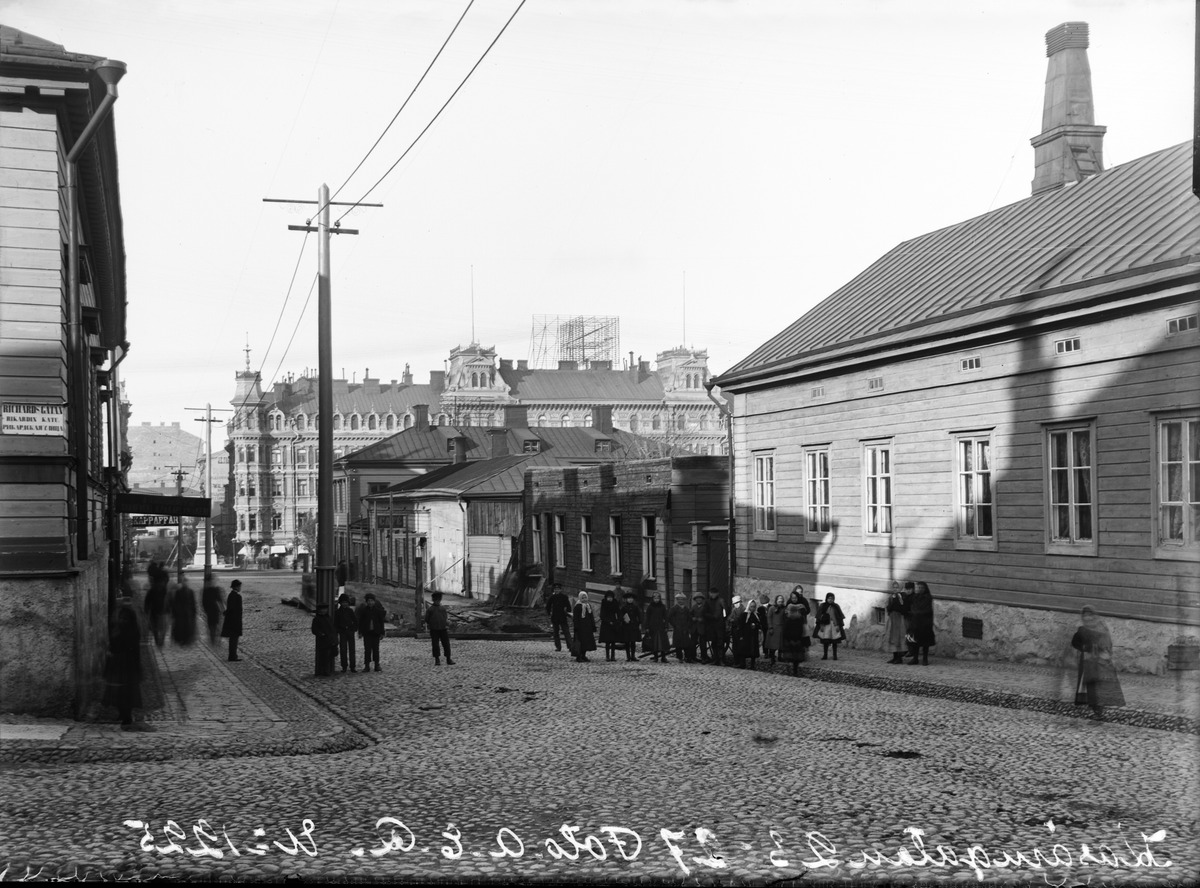
Näkymä Rikhardinkadun ja Kasarmikadun kulmasta pohjoiseen, oikealla Kasarmikatu 23, 25, 27 ja taustalla Kluuvikatu 1 (Pohjoisesplanadi 27), vasemmalla Kasarmikatu 44 (Rikhardinkatu 1)
sisällön kuvaus: Näkymä Rikhardinkadun ja Kasarmikadun kulmasta pohjoiseen, oikealla Kasarmikatu 23, 25, 27 ja taustalla Kluuvikatu 1 (Pohjoisesplanadi 27), vasemmalla Kasarmikatu 44 (Rikhardinkatu 1). Etualalla ryhmä lapsia sekä puutalon purkutyömaa, vasemmalla

kyltti

"Kappaffär", oikealla "Café". mustavalkoinen
Kuvaaja: Rosenbröijer, A.E., valokuvaaja
Ajankohta: kuvausaika 1897 n.
Paikka: Suomi, Uusimaa, Helsinki, Kaartinkaupunki Helsinki, Kasarmikatu 23, 25, 27, 44. Kluuvikatu 1. Pohjoisesplanadi 27. Kluuvikatu 1
Aiheet: kadut, liikenne, jalankulkijat, rakennukset puurakennukset asuinrakennukset liikerakennukset, lapset tytöt pojat, pukeutuminen, vaatteet lastenvaatteet, kyltit, mainokset, kahvilat, myymälät
vaatetusliikkeet, työmaat, rakennustyömaat, rakentaminen, purkaminen, pylväät, johtimet, savupiiput